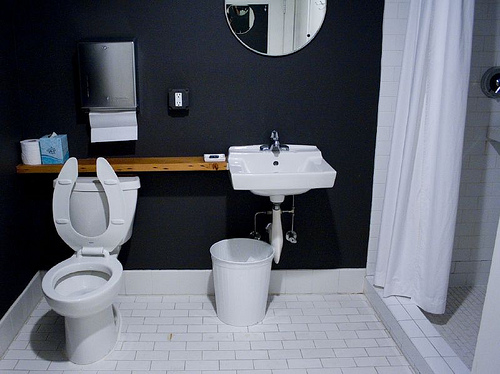
user: Given an image and a question. Answer the question in a short answer. Question: What do you call that style of shower? Short Answer:
assistant: walk in